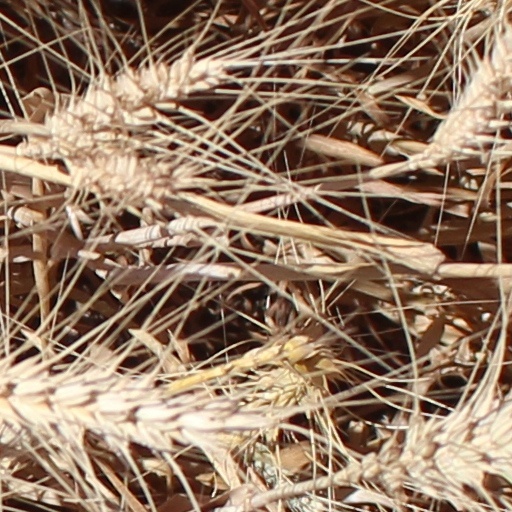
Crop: wheat